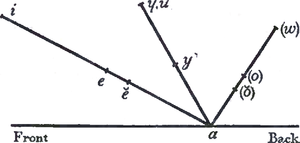
Ỿ, appelé y bouclé, est une lettre additionnelle utilisée dans une grammaire galloise de 1913 par John Morris Jones, A Welsh Grammar, Historical and Comparative, pour représenter une voyelle moyenne centrale.